History of Poland during the Jagiellonian dynasty

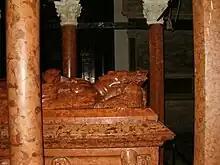
Sarcophagus of King Władysław Jagiełło, Wawel Cathedral

The feudal rent system prevalent in the 13th and 14th centuries, under which each estate had well defined rights and obligations, degenerated around the 15th century as the nobility tightened their control over manufacturing, trade and other economic activities. This created many directly owned agricultural enterprises known as folwarks in which feudal rent payments were replaced with forced labor on the lord's land. This limited the rights of cities and forced most of the peasants into serfdom. Such practices were increasingly sanctioned by the law. For example, the Piotrków Privilege of 1496, granted by King John I Albert, banned rural land purchases by townspeople and severely limited the ability of peasant farmers to leave their villages. Polish towns, lacking national representation protecting their class interests, preserved some degree of self-government (city councils and jury courts), and the trades were able to organize and form guilds. The nobility soon excused themselves from their principal duty: mandatory military service in case of war (pospolite ruszenie). The division of the nobility into two main layers was institutionalized, but never legally formalized, in the "Nihil novi" "constitution" of 1505, which required the king to consult the general sejm, that is the Senate, as well as the lower chamber of (regional) deputies, the Sejm proper, before enacting any changes. The masses of ordinary nobles szlachta competed or tried to compete against the uppermost rank of their class, the magnates, for the duration of Poland's independent existence.